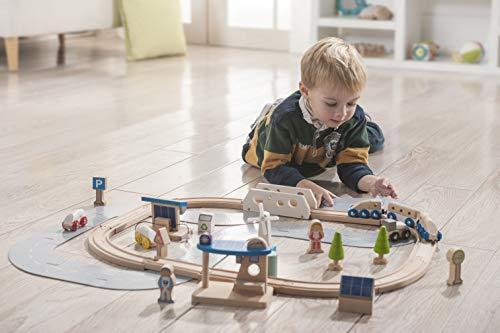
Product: EverEarth Eco City Train Set EE33591
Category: Toys & Games | Play Vehicles
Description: The Eco city train set enables Ever Earth to share its vision of environmentally friendly, sustainable living with young children.
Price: $46.19
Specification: ProductDimensions:29.9x28.3x3.9inches|ItemWeight:3.97pounds|ShippingWeight:4.63pounds(Viewshippingratesandpolicies)|DomesticShipping:ItemcanbeshippedwithinU.S.|InternationalShipping:Thisitemisnoteligibleforinternationalshipping.LearnMore|ASIN:B00JMDQNDE|Itemmodelnumber:EE33591|Manufacturerrecommendedage:24months-5years